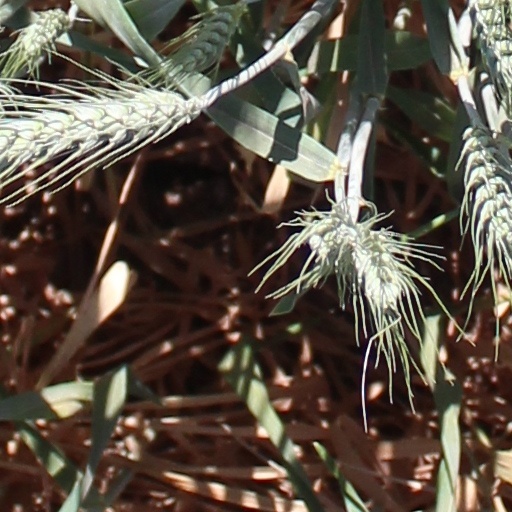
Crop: wheat